Wolfsegg Iron

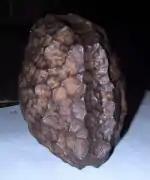
The Wolfsegg Iron

The Wolfsegg Iron, also known as the Salzburg Cube, is a small cuboid mass of iron that was found buried in Tertiary lignite in Wolfsegg am Hausruck, Austria, in 1885. It weighs 785 grams (1 lb 12 oz) and measures (2¾" x 2¾" x 1¾"). Four of its sides are roughly flat, while the two remaining sides (opposite each other) are convex. A fairly deep groove is incised all the way around the object, about mid-way up its height.